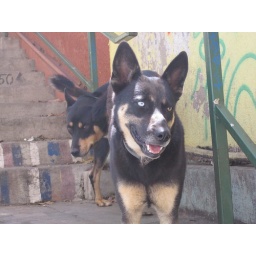
These guys followed me around Valparaiso. The dog in front had one blue eye, one brown eye.